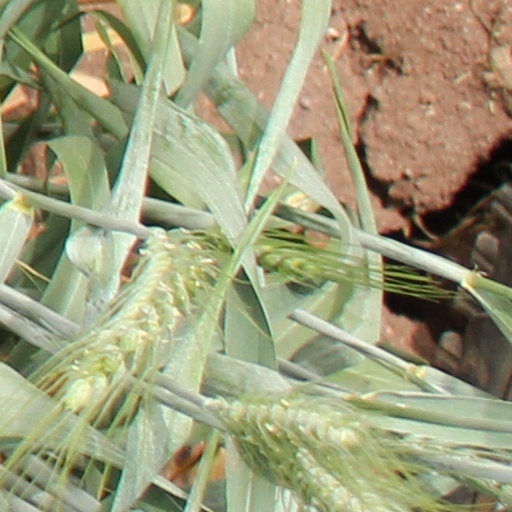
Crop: wheat